Edmund Bojanowski

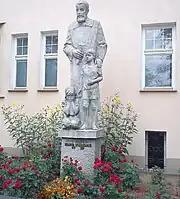
Monument in Luboń-Żabikowo.

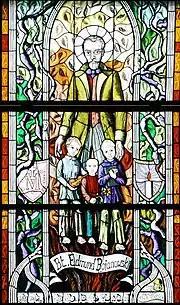
Stained glass window in the Saint Adalbert church in Poznań.

The beatification process opened in Poznań some decades after his death and was closed at a solemn Mass that Archbishop Antoni Baraniak led on 24 October 1960. The Congregation for the Causes of Saints granted their validation to this diocesan investigation on 8 March 1991 prior to receiving the Positio dossier for additional assessment later in 1996. Historians advising the C.C.S. confirmed their approval to the cause on 22 October 1996 as did the congress of theologians on 16 December 1997. The C.C.S. members also voiced their approval some months later on 21 April 1998. Pope John Paul II declared Bojanowski as Venerable on 3 July 1998 after confirming his heroic virtue.